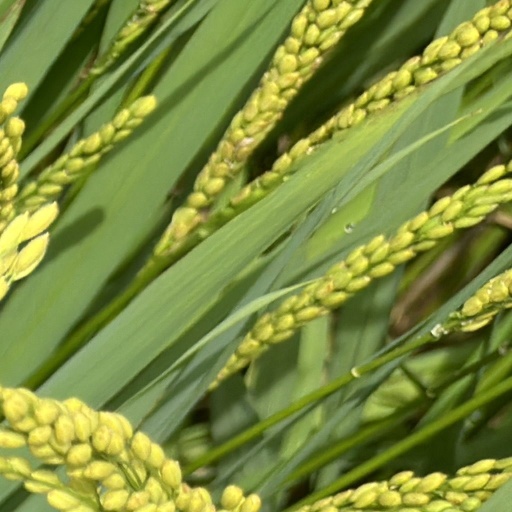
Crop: rice